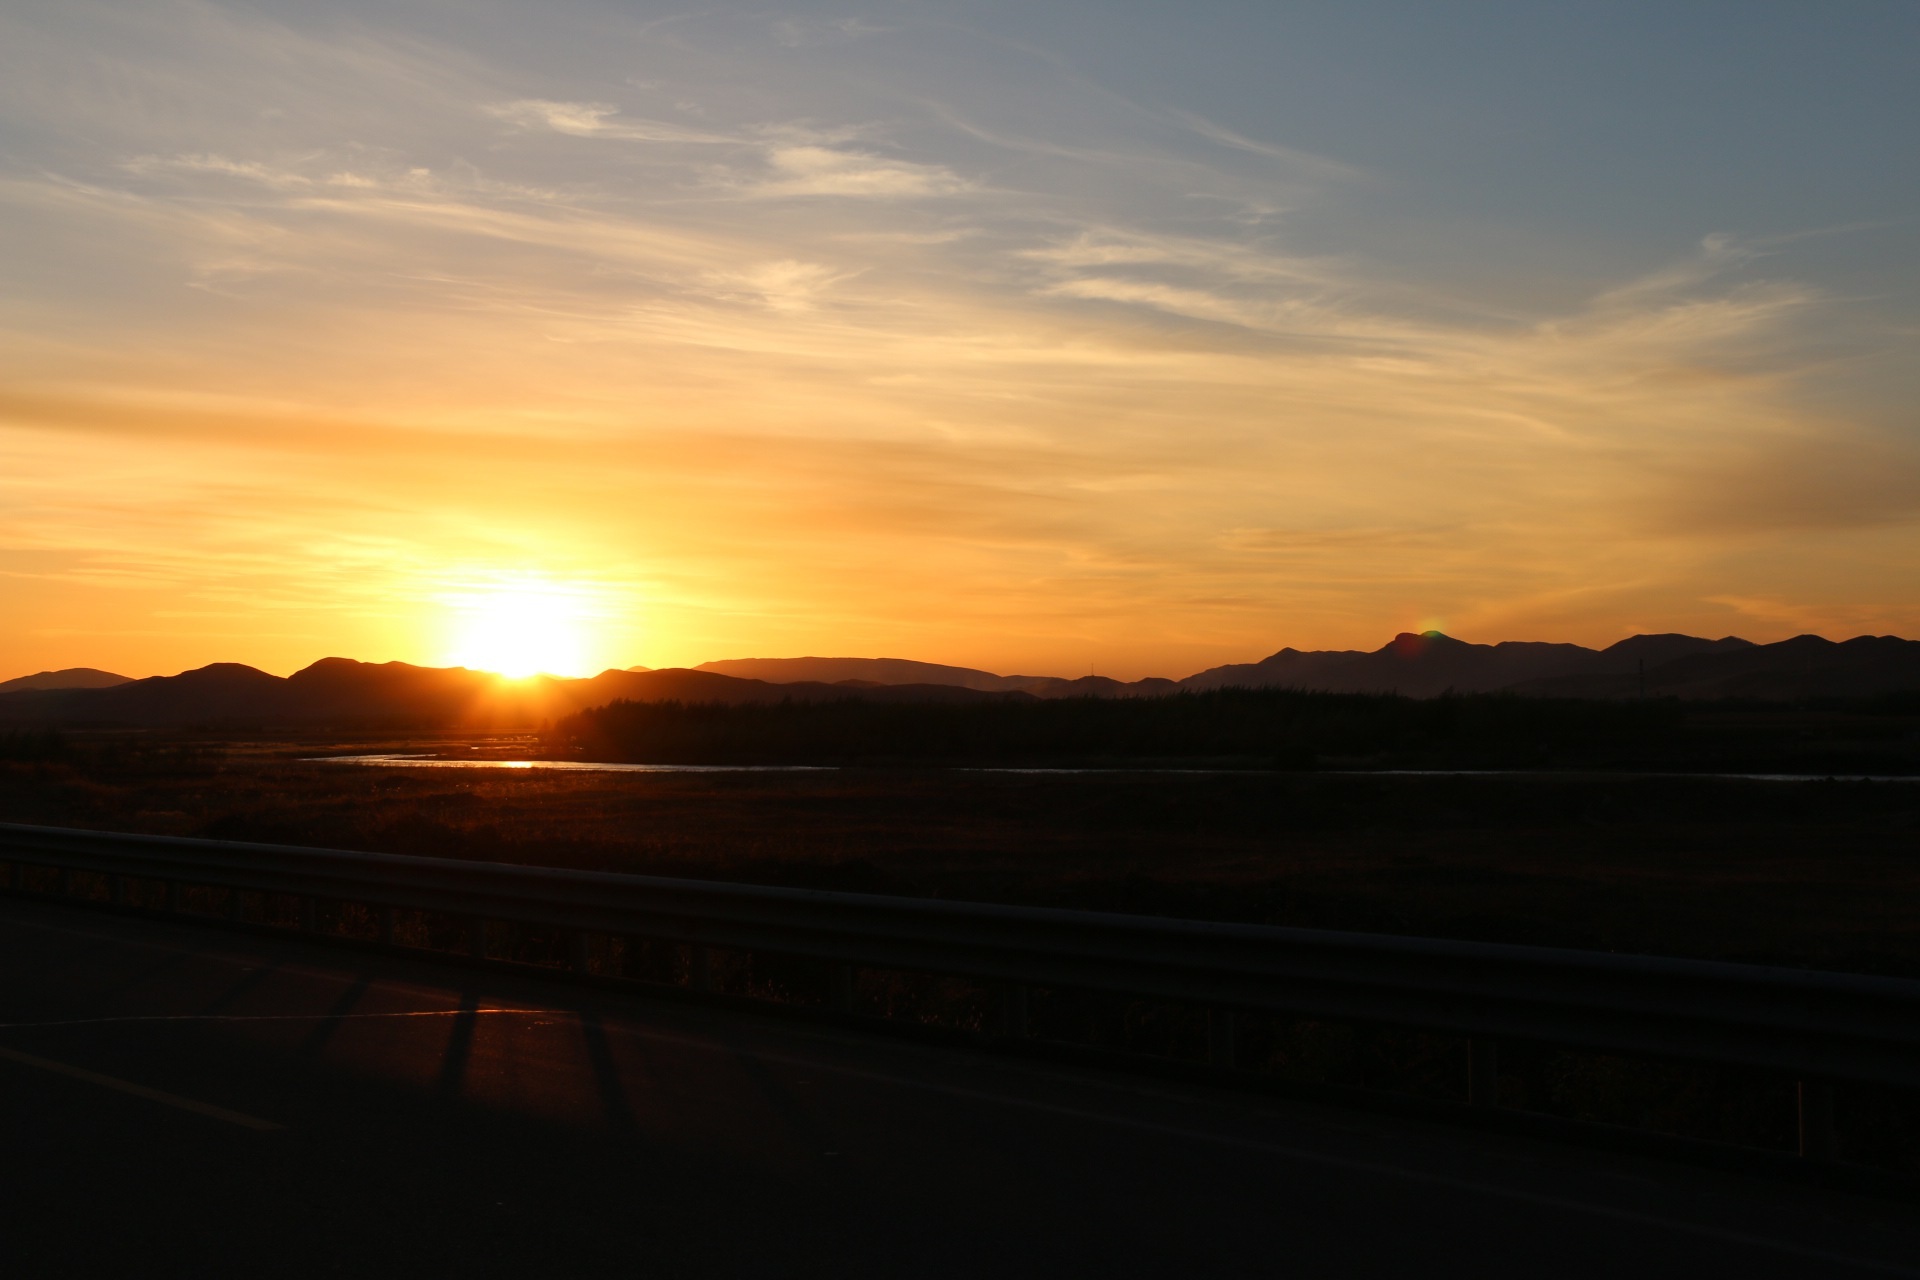
sea, horizon, cloud, sky, sun, sunrise, sunset, sunlight, morning, dawn, atmosphere, dusk, evening, afterglow, landscape plan, red sky at morning